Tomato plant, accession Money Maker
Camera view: horizontal (90 deg, fisheye); turntable rotation: 0 degrees
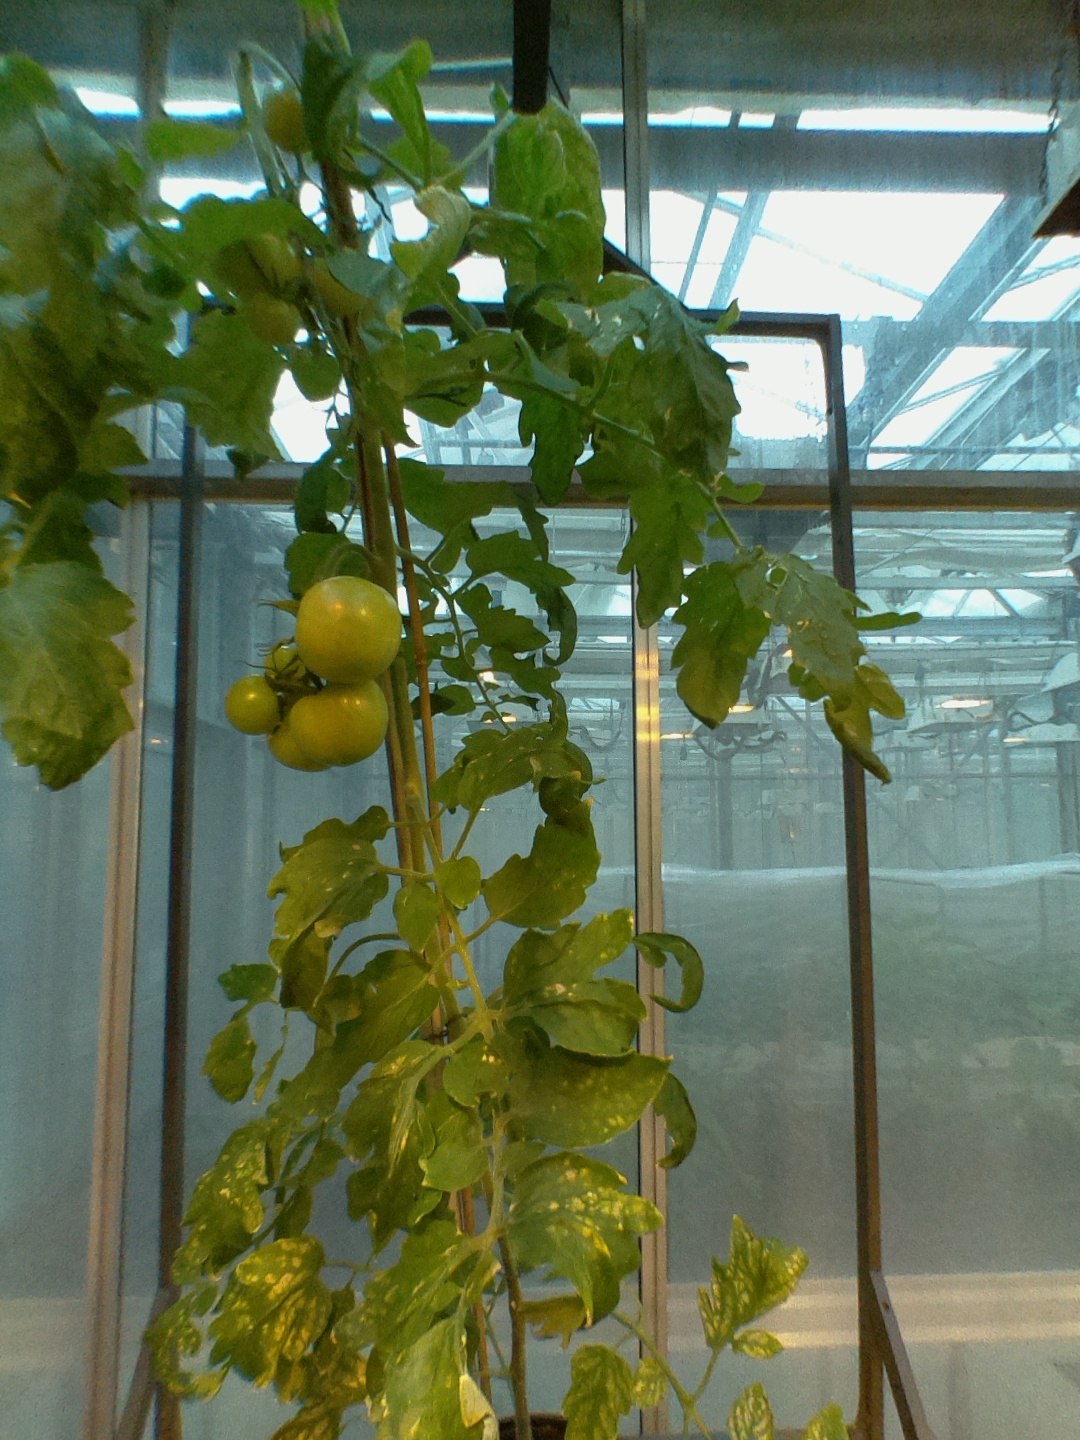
BBCH growth stage 76: 60%-70% of final fruit size